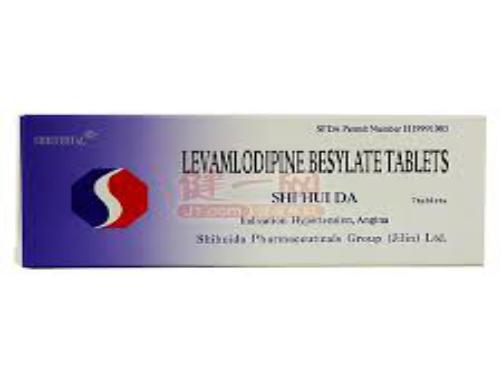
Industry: Medical